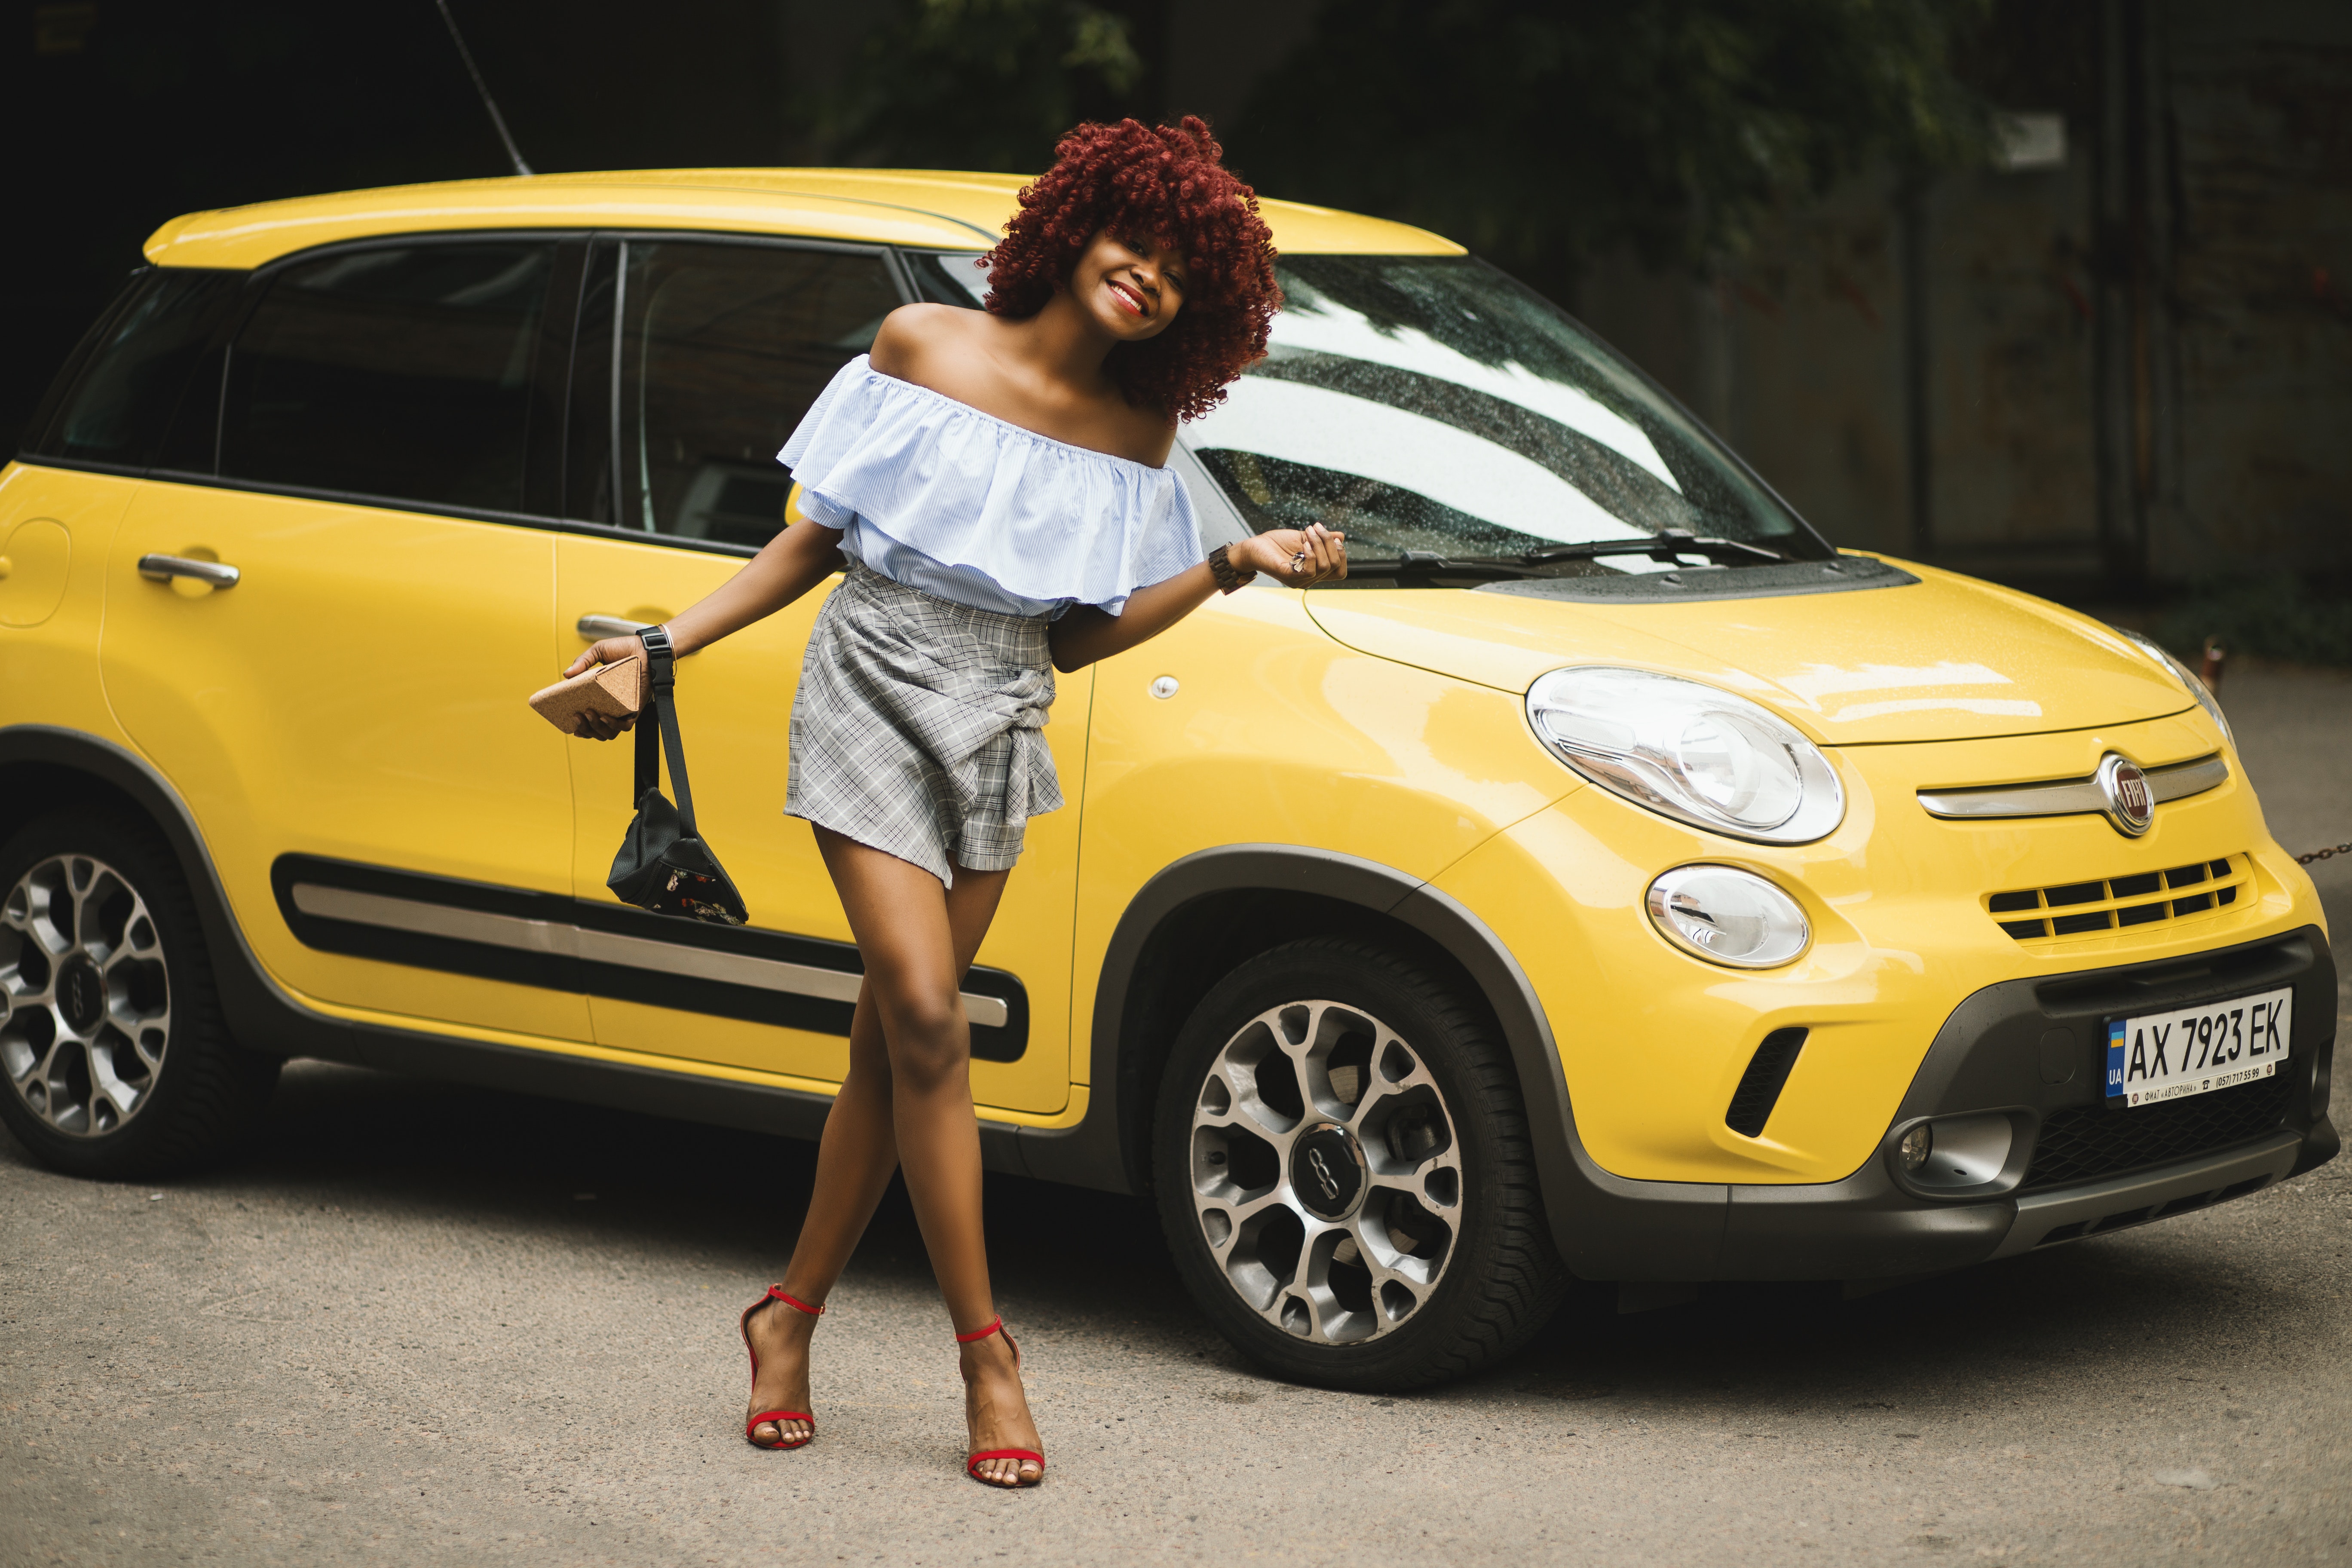
land vehicle, vehicle, city car, car, motor vehicle, fiat 500, yellow, automotive design, fiat, vehicle door, subcompact car, compact car, Mini SUV, auto show, luxury vehicle, hatchback, family car, compact sport utility vehicle, plant, hood, rim